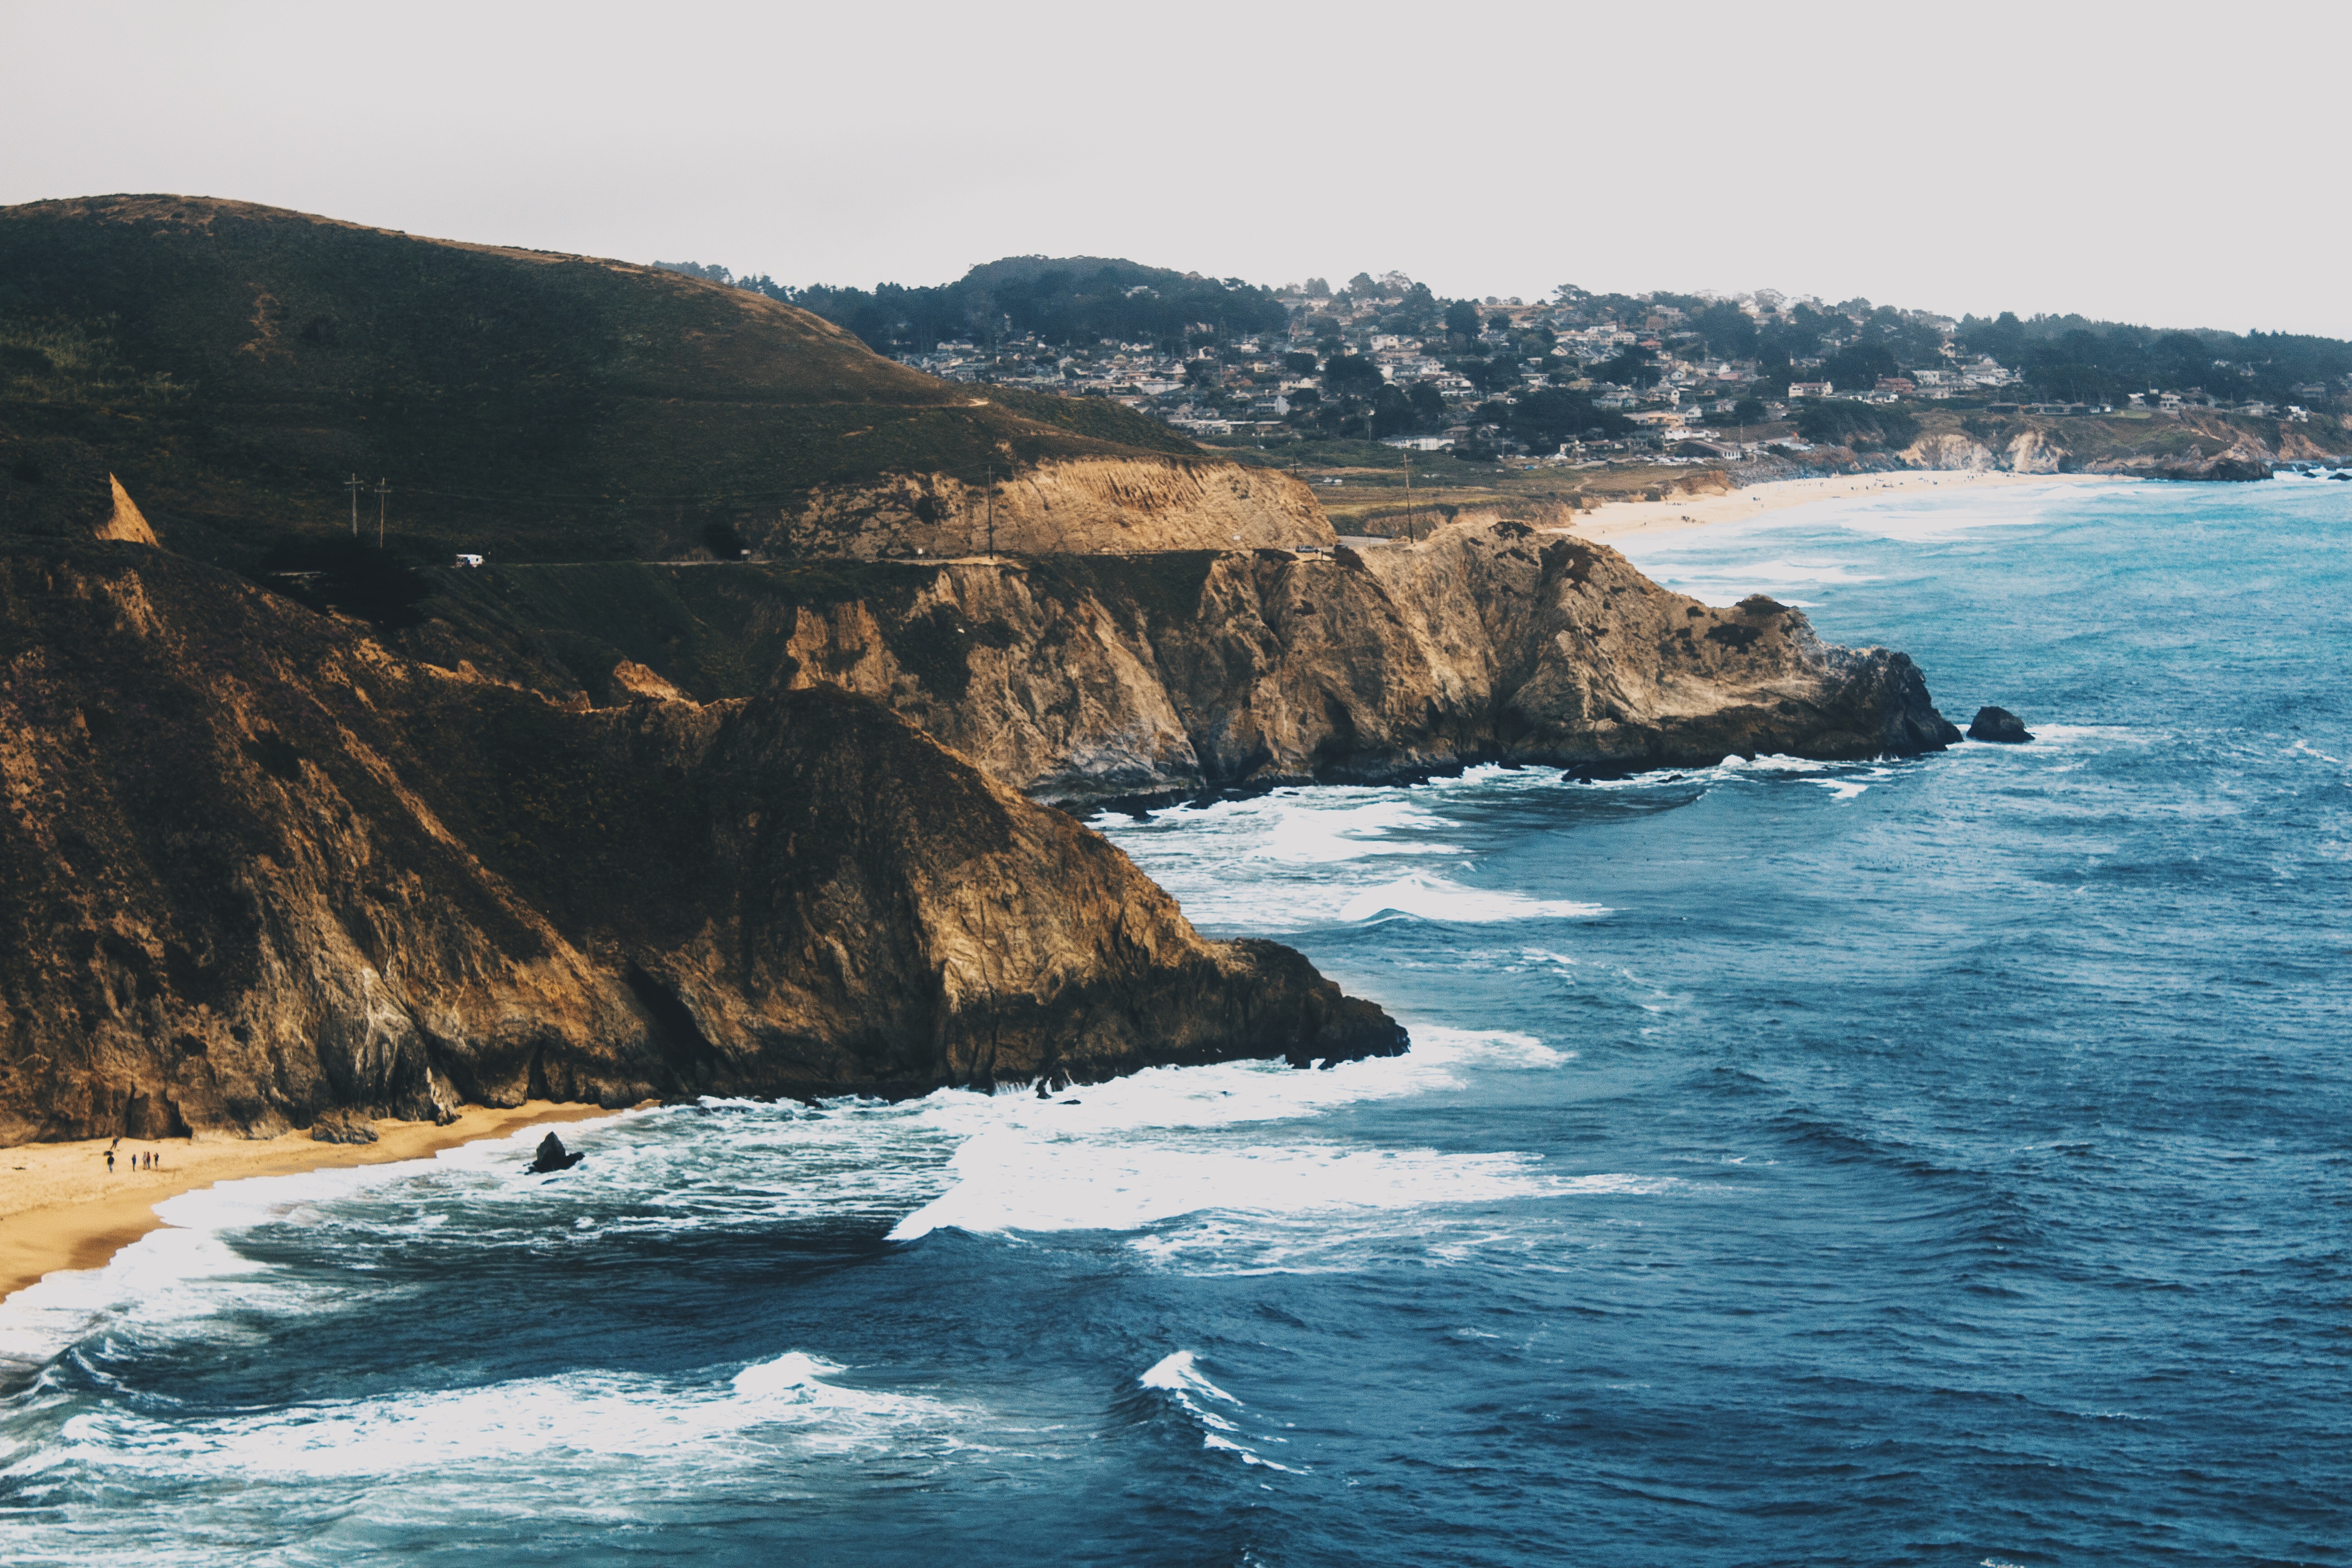
beach, sea, coast, rock, ocean, cloud, shore, wave, cliff, cove, bay, terrain, wafe, body of water, cape, islet, landform, geographical feature, wind wave